Pippin (musical)

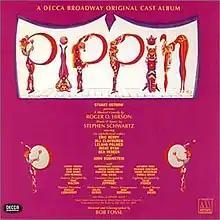
Original Cast Recording

Pippin is a 1972 musical with music and lyrics by Stephen Schwartz and book by Roger O. Hirson. Bob Fosse, who directed the original Broadway production, also contributed to the libretto. The musical uses the premise of a mysterious performance troupe, led by the Leading Player, to tell the story of Pippin, a young prince on his search for meaning and significance. The fourth wall is broken numerous times during most traditional productions.